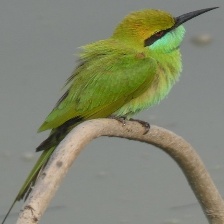
Species: ASIAN GREEN BEE EATER
Scientific name: MEROPS ORIENTALIS
ImageNet parent category: bee_eater